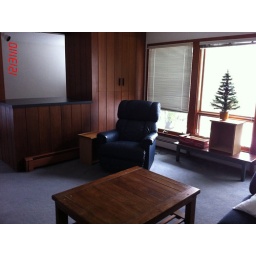
Livingroom. Recliner, fiber optic Christmas Tree, storage cabinet in corner, Peach's Coco Cola crate window box.